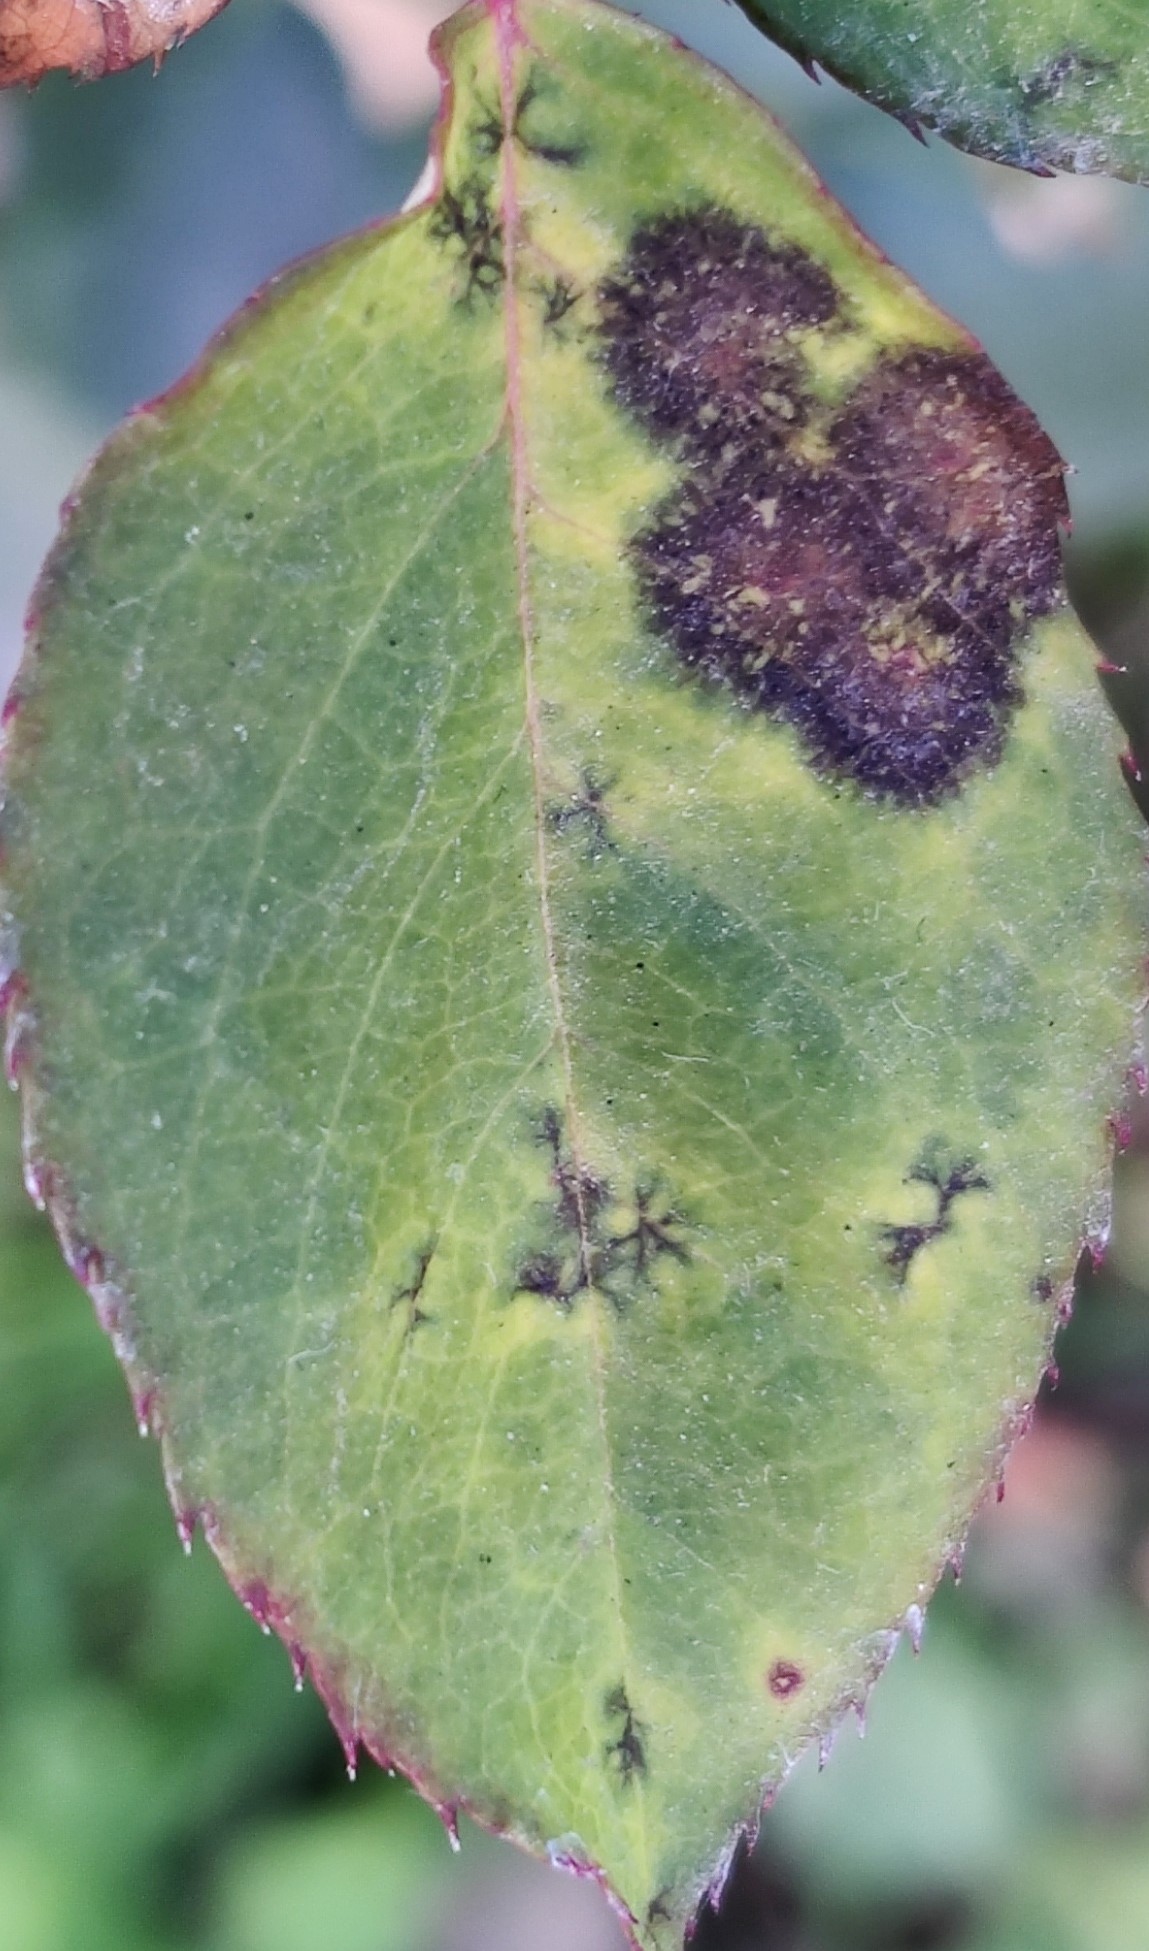
Label: Black Spot